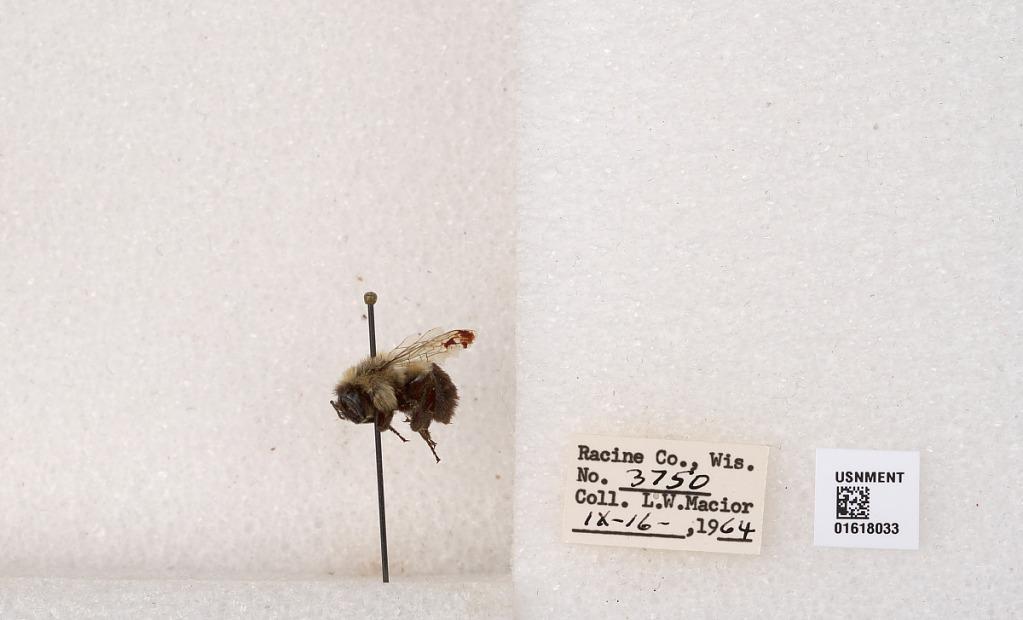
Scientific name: Bombus impatiens Cresson
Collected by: L. Macior
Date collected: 1964-9-16
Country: United States
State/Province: Wisconsin
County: Racine
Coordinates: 42.7299, -87.8123